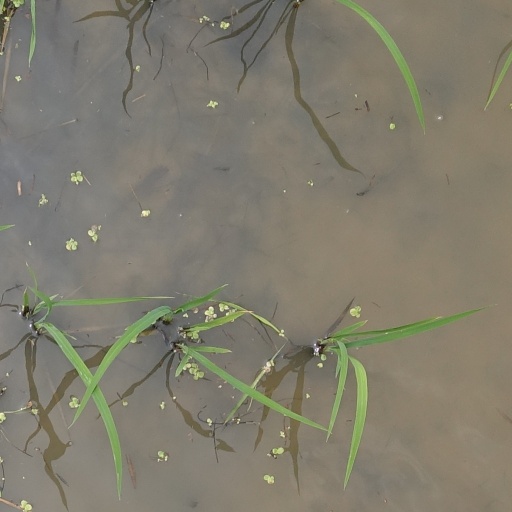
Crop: rice